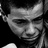
Emotion: sad